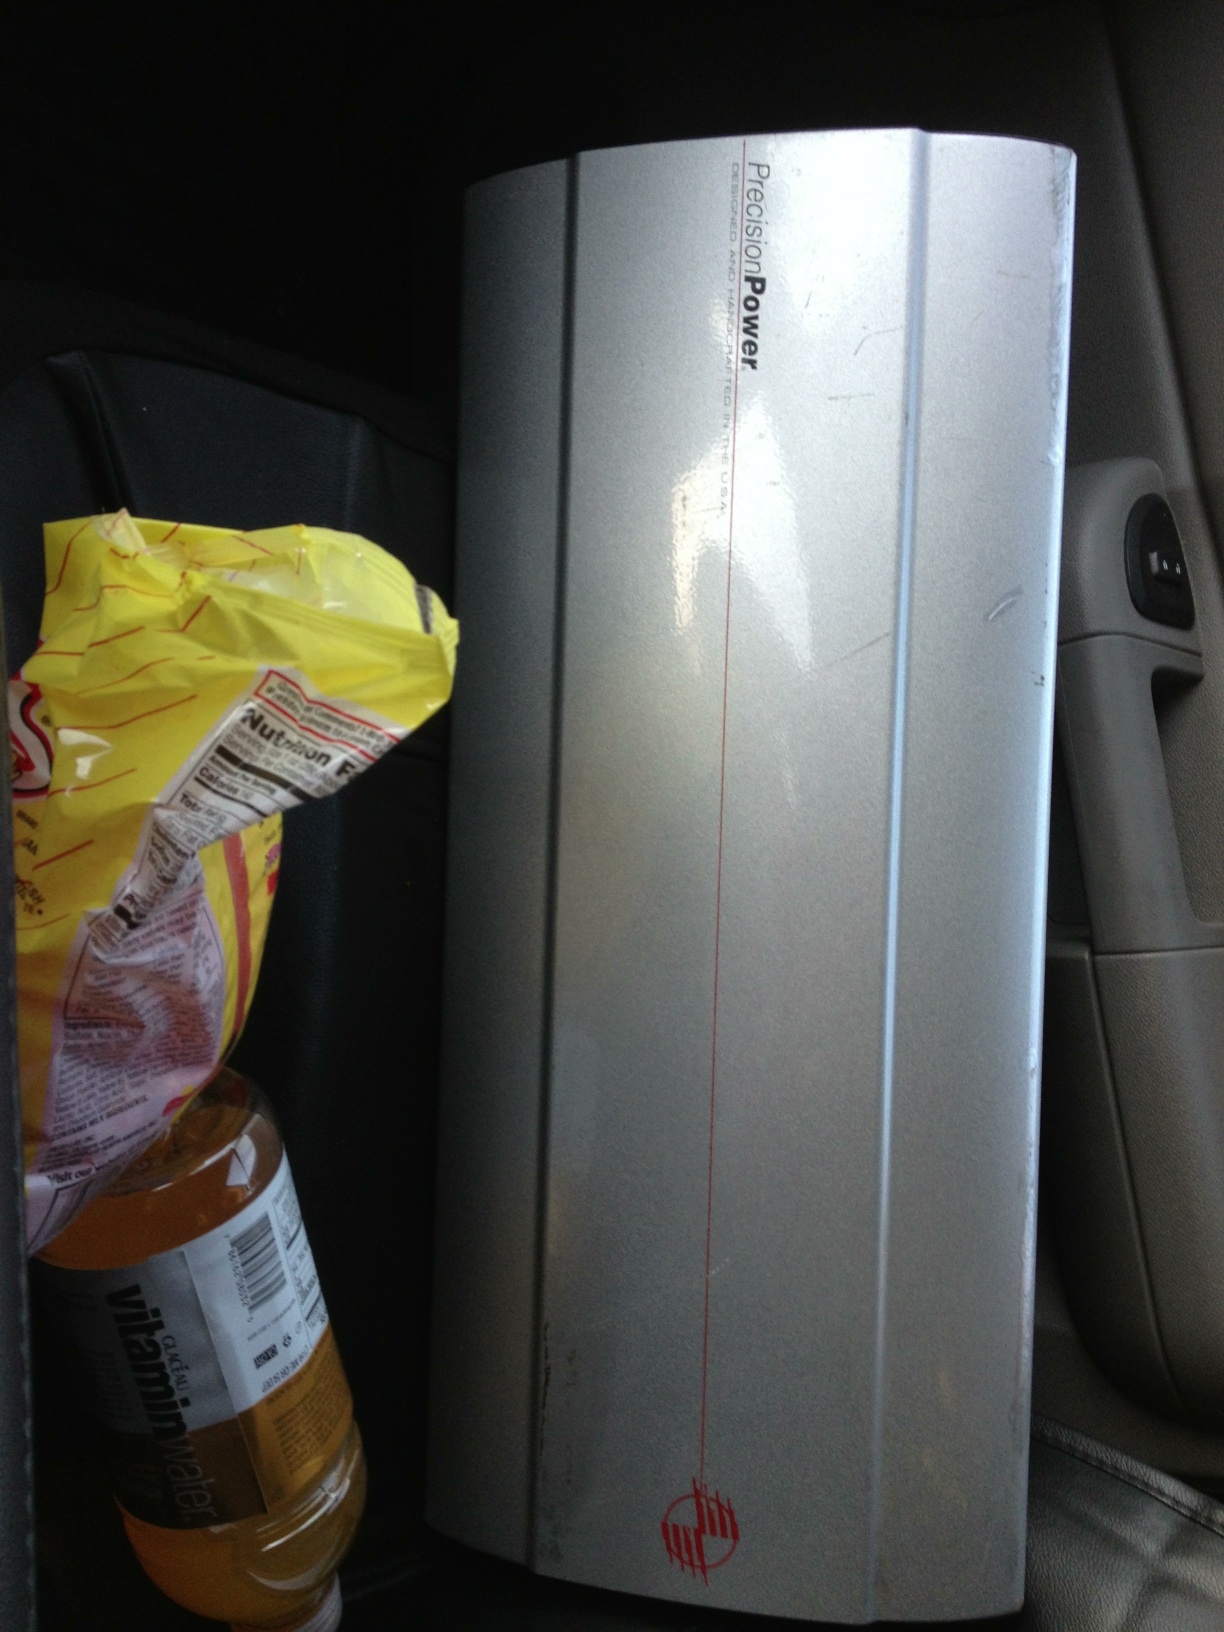Question: Wanna find out how many watts and how old this precision power car audio amplifier is
Answer: unanswerable